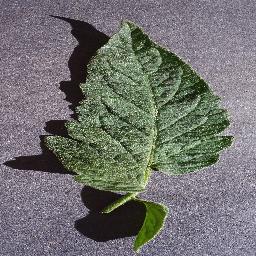
Label: Tomato___healthy